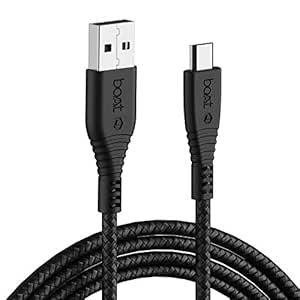
boAt Micro USB 55 Tangle-free
Category: Computers&Accessories
Price: 176.63 (list price: 499)
Rating: 4.1 (15,189 ratings)
About this product: It Ensures High Speed Transmission And Charging By Offering 3A Fast Charging And Data Transmissions With Rapid Sync At 480 Mbps|The Braided Skin Makes It Durable And Invincible Against External Damage So You Can Have An Absolute Hassle-Free & Tangle Free Experience|Its Durable Pvc Housing And The Flexible Design Makes It Last 6 Times Longer Than Other Cables|Usb Cable Offers A Perfect 1.5 Meters In Length For Smooth & Hassle-Free User Experience For Superior Charging & Data Transfer Tasks|The Compact And Smooth Aluminium Connector Fits Most Cases Seamlessly And Resists Corrosion For Signal Purity|Micro Usb 55 Cable Offers Universal Compatibility As It Is Compatible With Most Android Smartphones, Tablets, Pc Peripherals, Bluetooth Speakers, Power Banks, Game Consoles & All Micro-Usb Enabled Devices|2 years warranty from the date of purchase